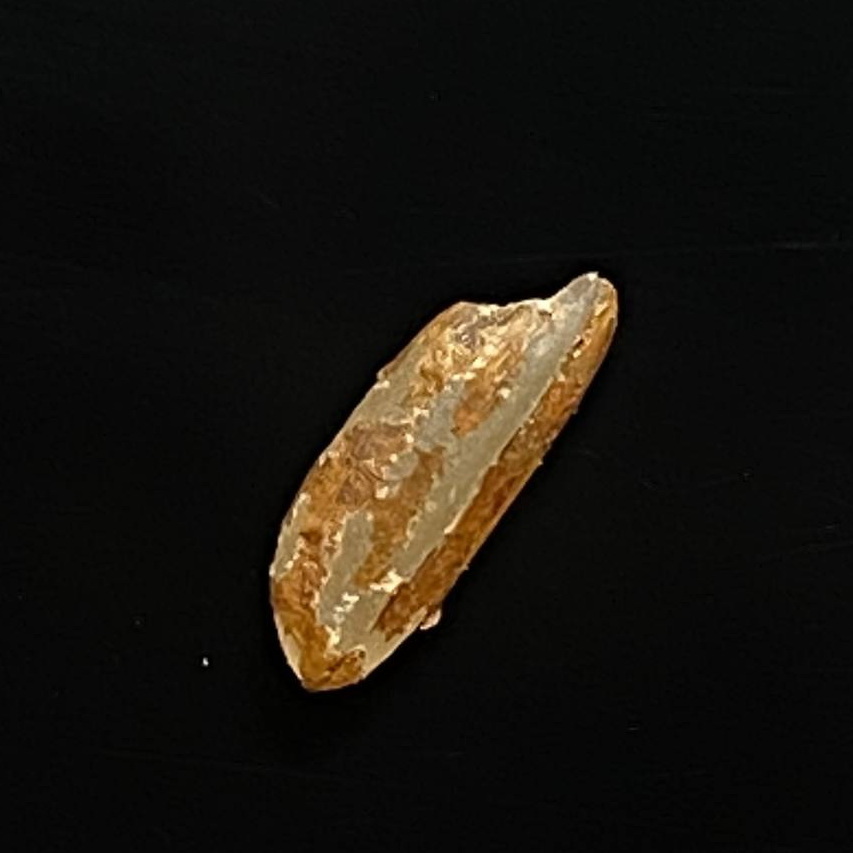
Rice variety: Ganjiya